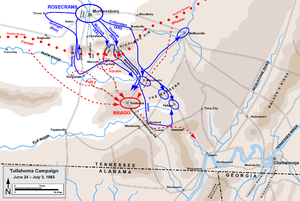
Cet article présente une vue d'ensemble des principales opérations militaires et navales qui se sont déroulées sur le Théâtre occidental de la guerre de Sécession.
William Starke Rosecrans est un inventeur, dirigeant de la coal-oil company, diplomate, politicien et officier de l'US Army. Il devient célèbre en tant que général de l'Armée de l'Union lors de la guerre de Sécession.